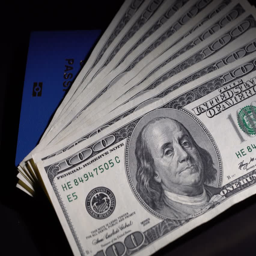
denominations dollars in the passport are rotated on the black desk